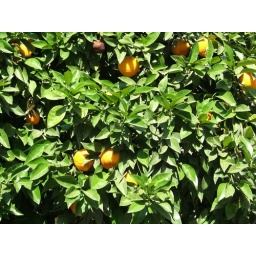
The oranges are ornamental and are too sour to eat. These trees are very common in Granada.